Robert Spencer, 2nd Earl of Sunderland

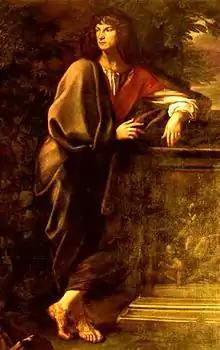
Sunderland in Classical Dress, by Carlo Maratta

Robert Spencer, 2nd Earl of Sunderland, (5 September 164128 September 1702) was an English nobleman and politician of the Spencer family. An able and gifted statesman, his caustic temper and belief in absolute monarchy nevertheless made him numerous enemies. He was forced to flee England in 1688, but later established himself with the new regime after the Glorious Revolution of that year. Subsequently, he took on a more disinterested role as an adviser to the Crown, seeking neither office nor favour. He evinced no party loyalty, but was devoted to his country's interests, as he saw them. By the notoriously lax standards of the Restoration Court, his private life was remarkably free from scandal, which won him favour in the more sober post-Revolution state.